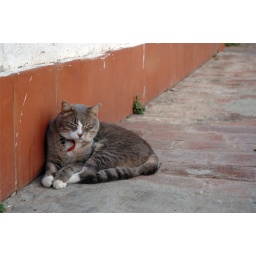
sleeping cat in Barcelona